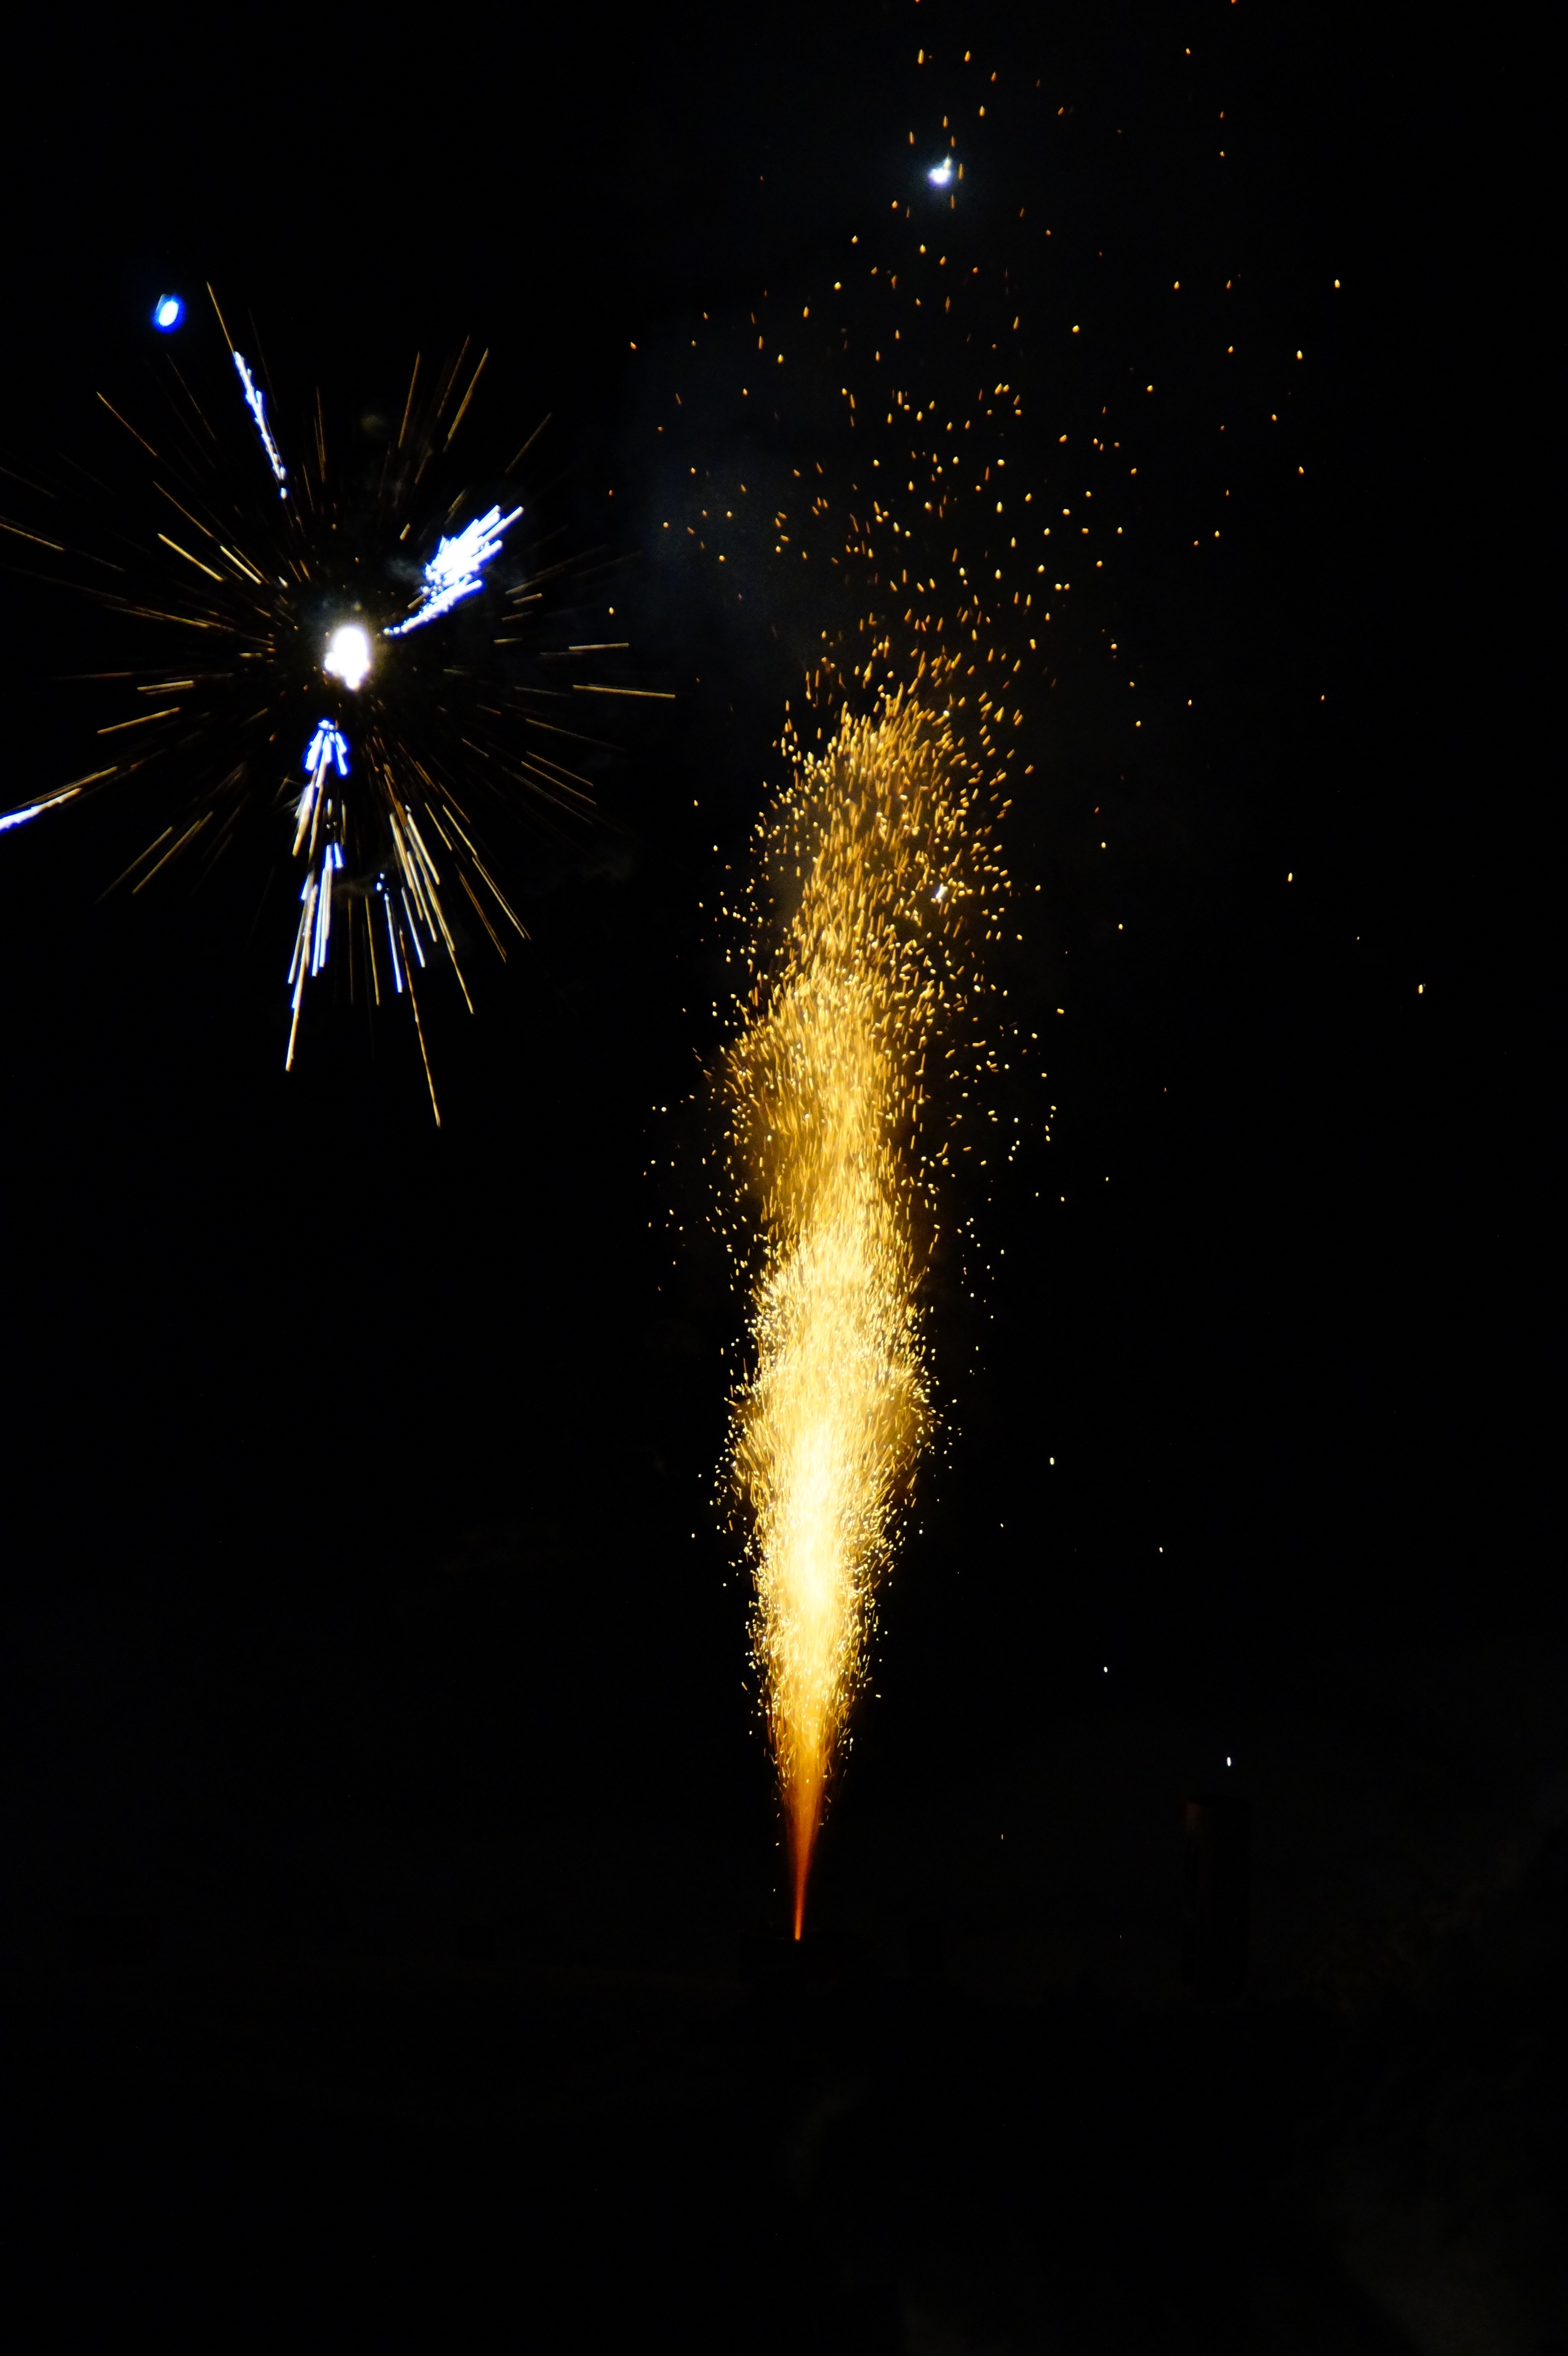
light, night, recreation, sparkler, golden, reflection, spray, darkness, pyrotechnics, rocket, radio, fireworks, gold, fountain, event, midnight, eve, sylvester, new year's eve, new year's day, shower of sparks, annual financial statements, turn of the year, laburnum, outdoor recreation